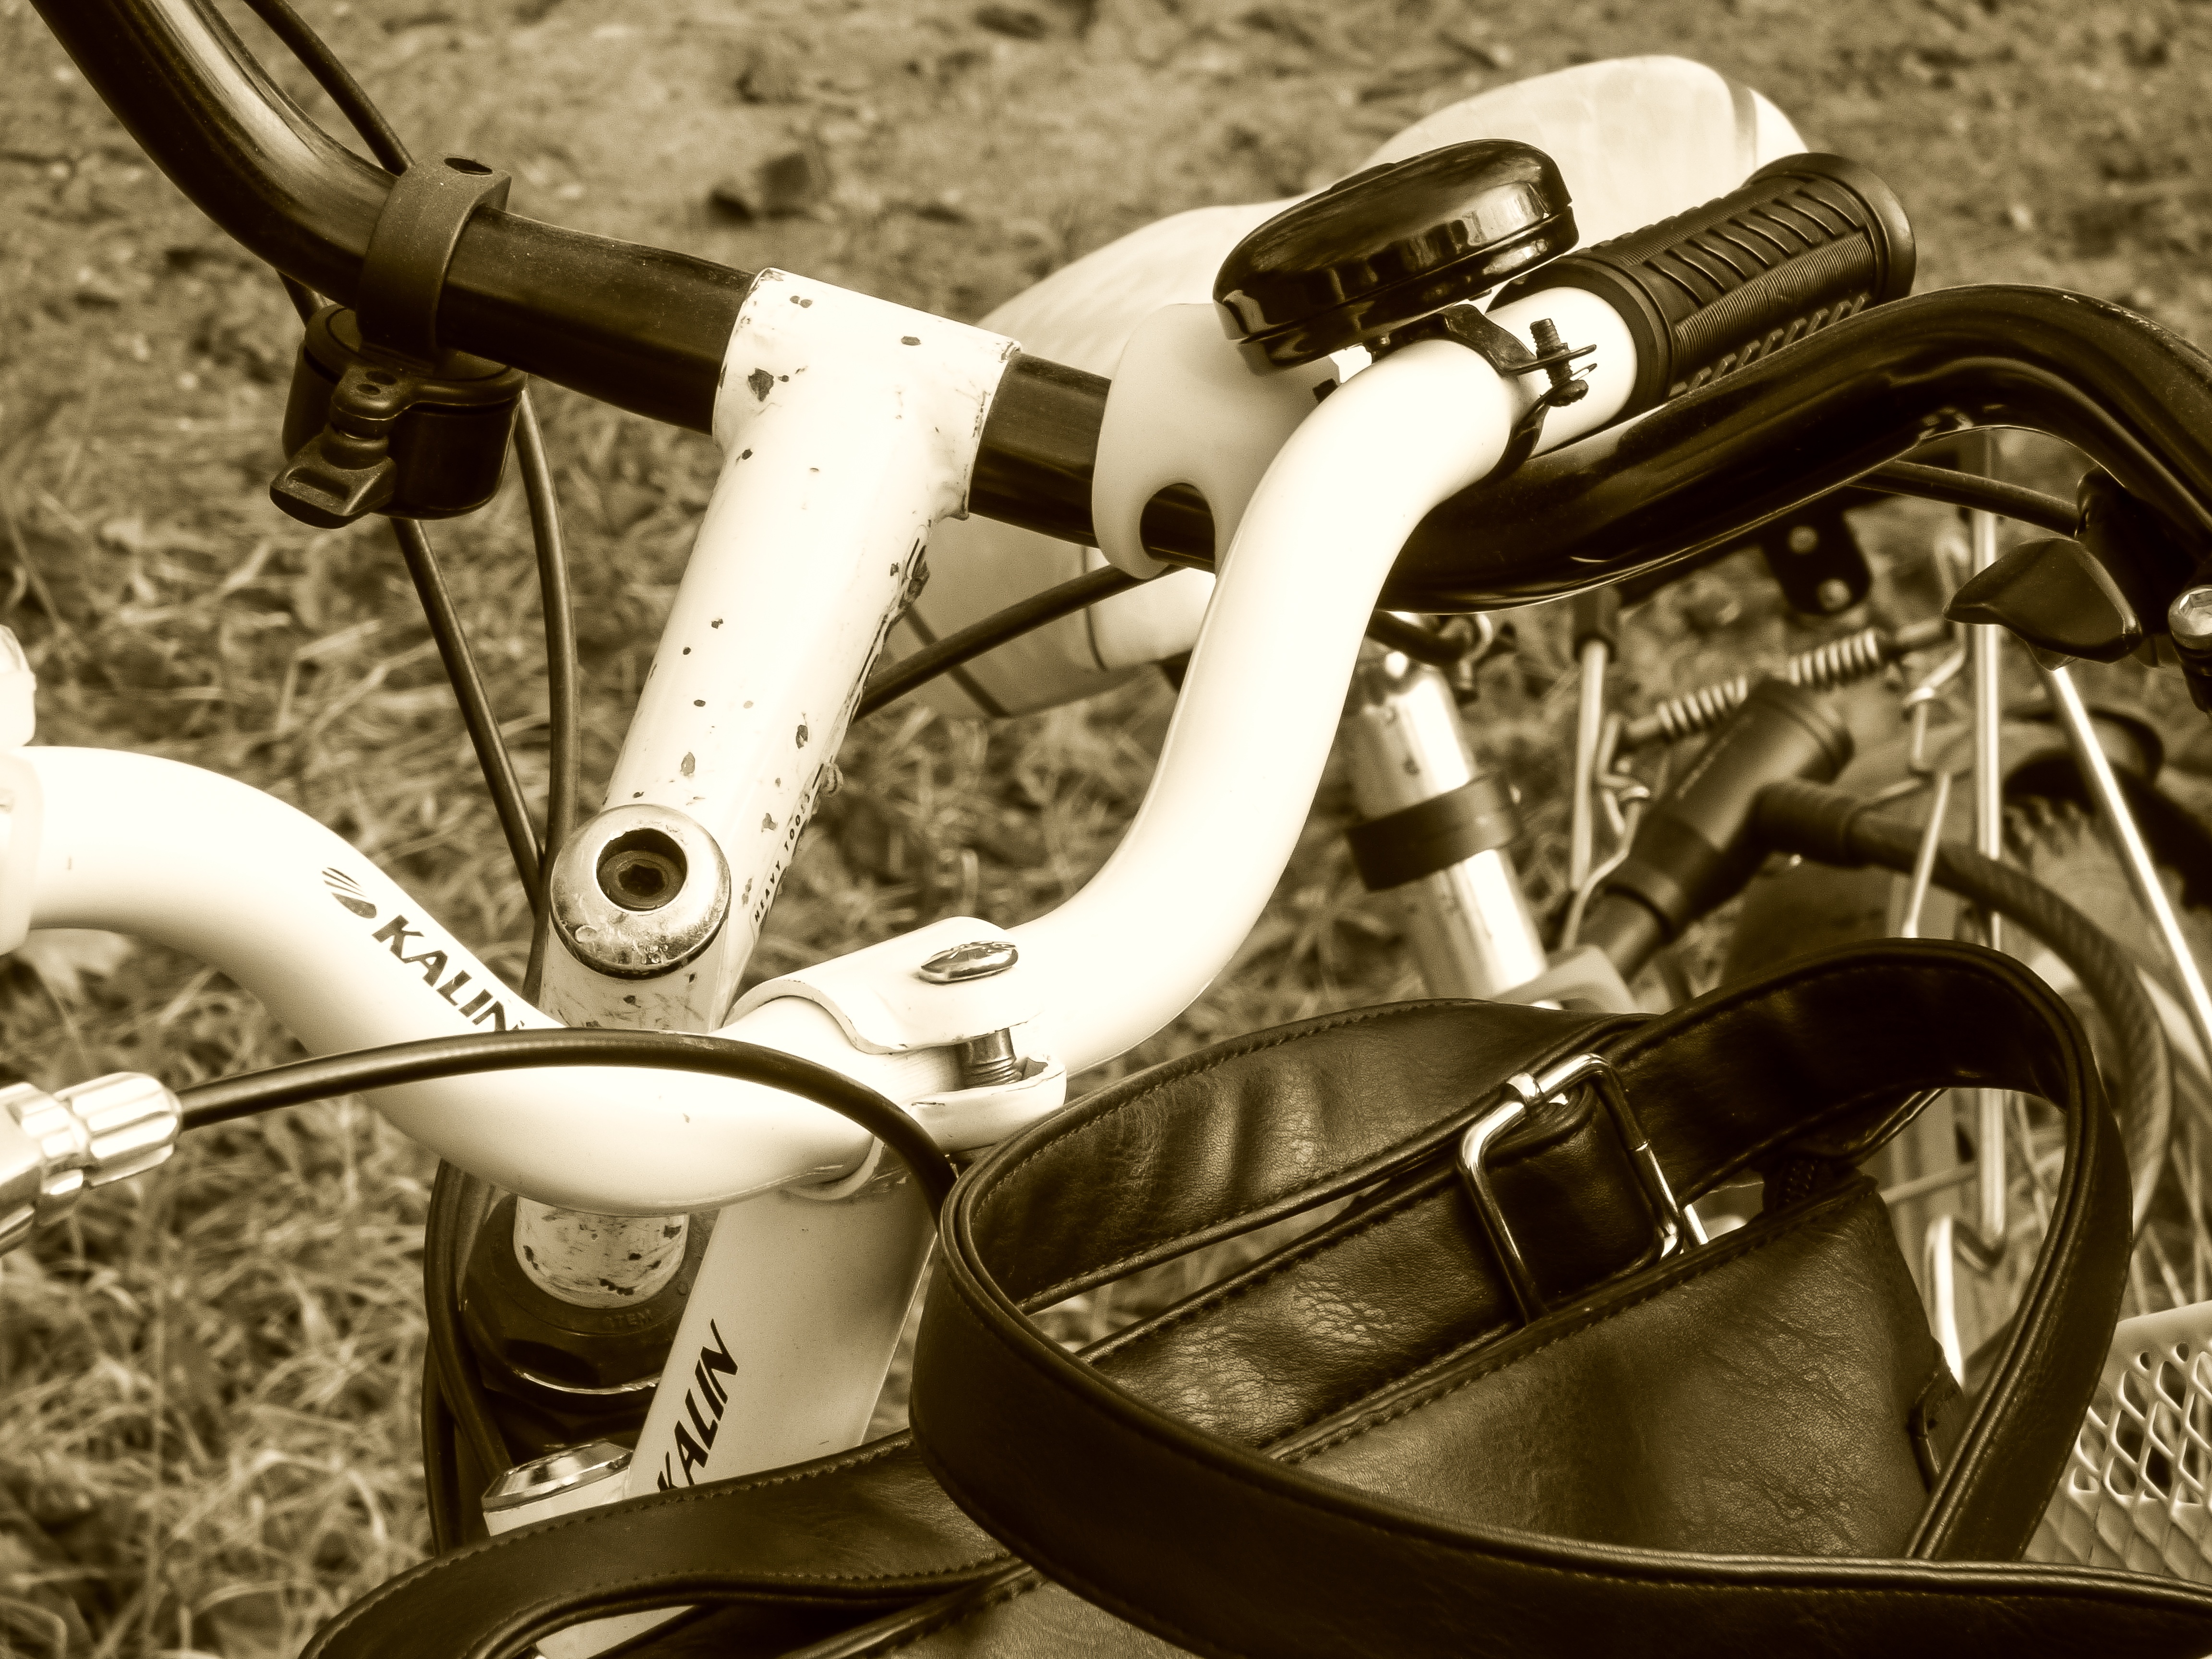
wheel, bicycle, bike, transport, bell, vehicle, motorcycle, sports equipment, mountain bike, excursion, land vehicle, ker kp r, government bag